Temple School (Massachusetts)

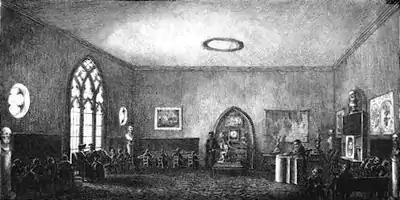
Bronson Alcott's Temple School, opened in 1834 in the former Masonic Temple, corner Tremont St. and Temple Place, Boston. Engraving by Pendleton's Lithography

The Temple School (1834 – ca.1841), in Boston, Massachusetts, USA, was established by Amos Bronson Alcott and Elizabeth Palmer Peabody in 1834, and featured a teaching style based on conversation. Teachers working at the school included Elizabeth Peabody and Margaret Fuller.